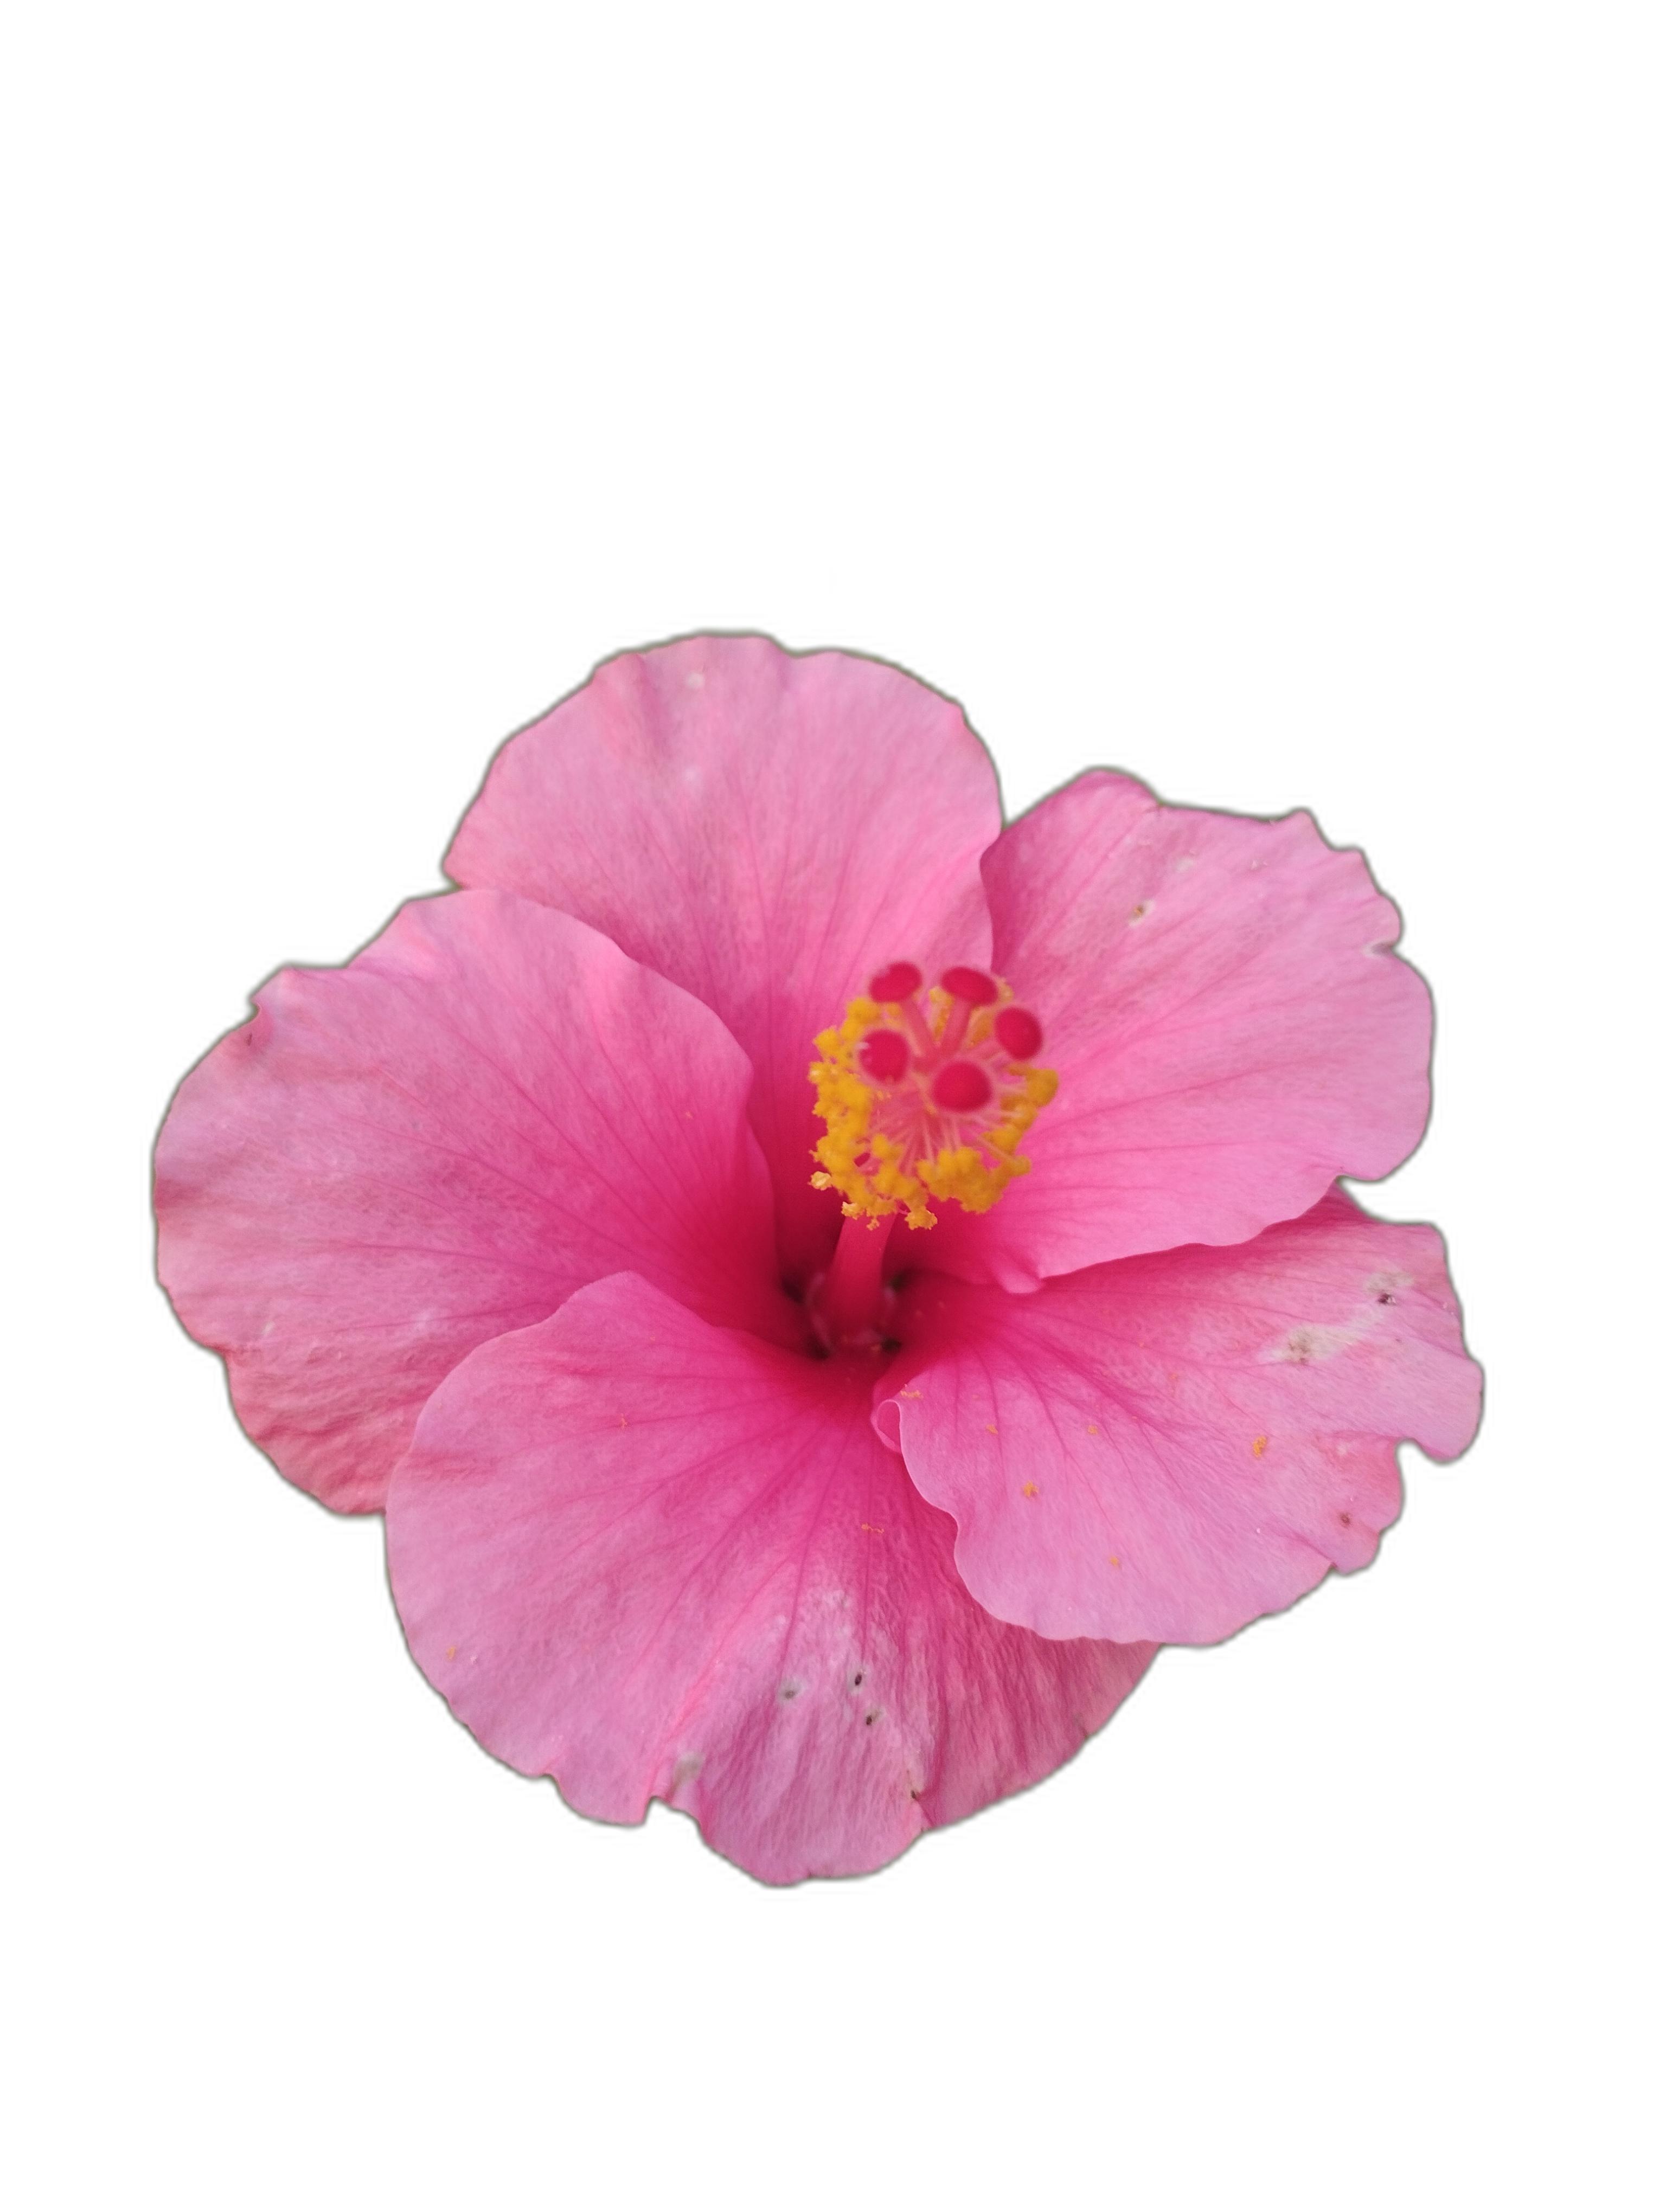
Label: Hibiscus